Devin Lebsack

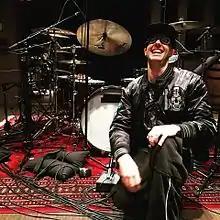
Devin Lebsack in 2016

Devin Lebsack is an American drummer based in Los Angeles, California.